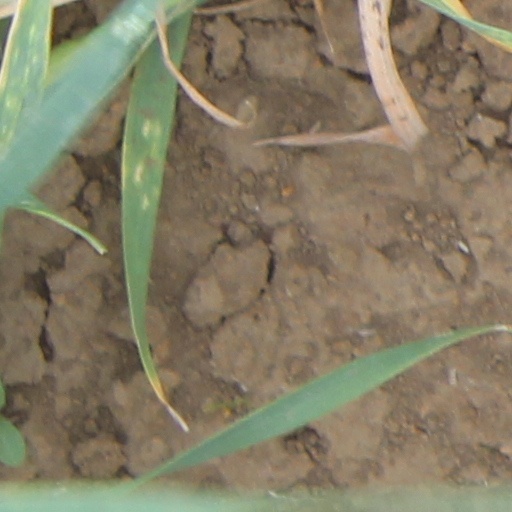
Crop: wheat